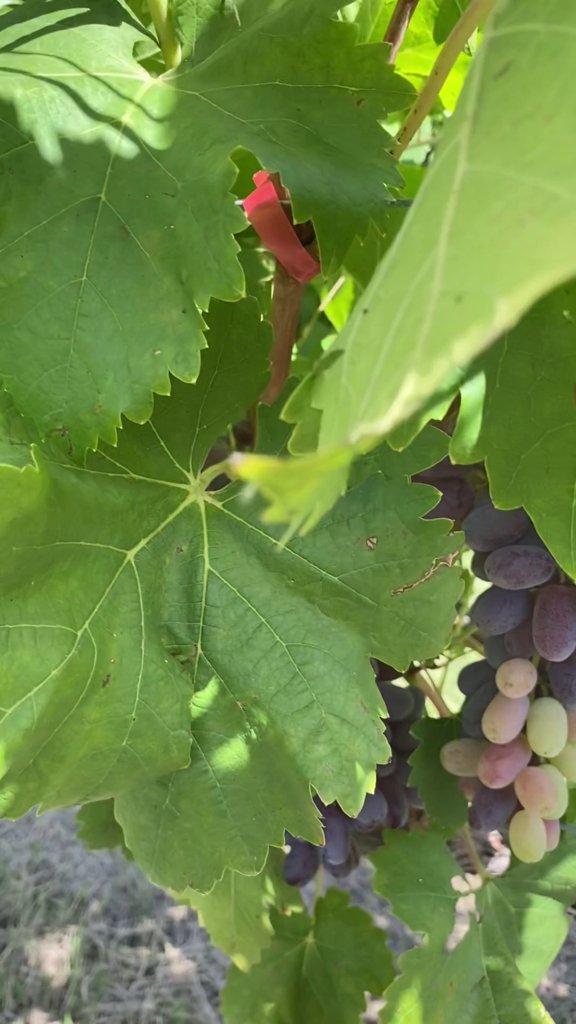
Berries visible: 36
Grape clusters: 2